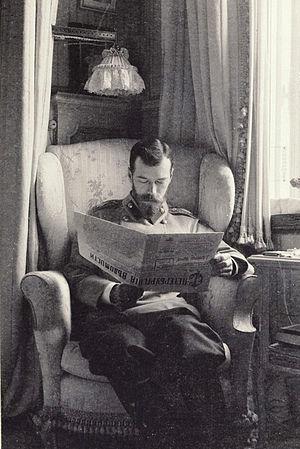
La pétition des travailleurs et des habitants de Saint-Pétersbourg du 9 janvier 1905 est un document historique, une pétition ou supplique, avec laquelle les travailleurs de Saint-Pétersbourg, sous la conduite du prêtre Gueorgui Gapone, se sont rendus chez Nicolas II, le Dimanche rouge, le 9 janvier 1905. La pétition a été établie entre le 5 et le 8 janvier 1905 par Gueorgui Gapone et un groupe de travailleurs, dirigeants du Collectif des travailleurs russes de Saint-Pétersbourg avec la participation de représentants de l'intelligentsia démocratique.